Battle of Adramyttion (1334)

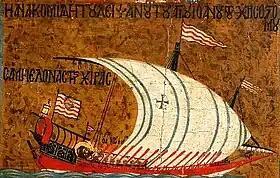
14th-century painting of a light galley, from an icon now at the Byzantine and Christian Museum at Athens

The Battle of Adramyttion occurred in autumn 1334 between the fleets of a Christian naval league, headed by the Republic of Venice and the Knights Hospitaller, and of the Turkish beylik of Karasi. The battle was a Christian victory.